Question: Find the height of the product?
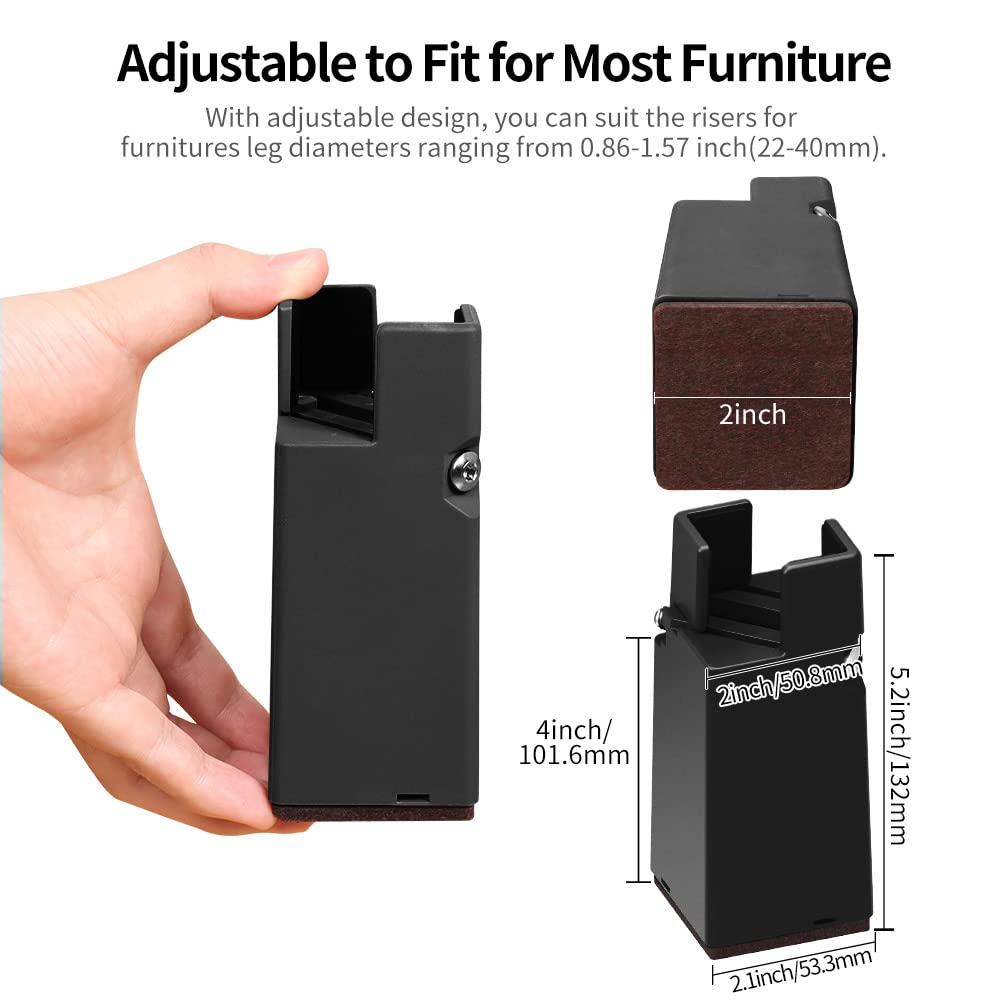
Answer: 132.0 millimetre